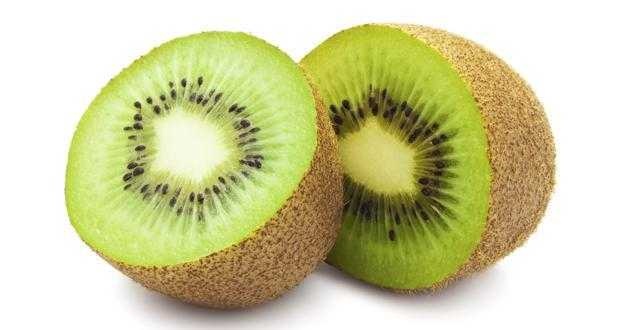
Label: Kiwi